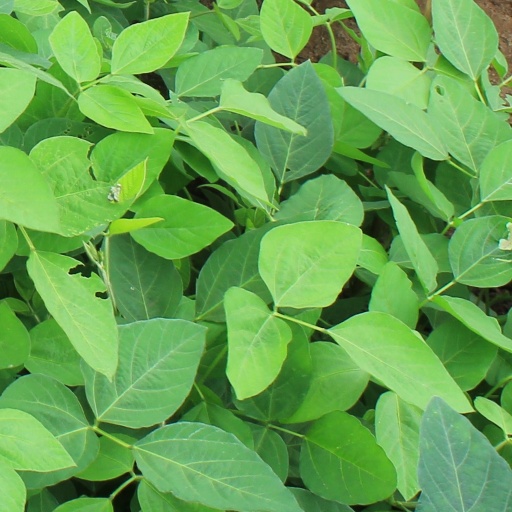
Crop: soybean